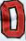
Number: 0